Miller Lite

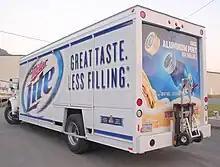
A delivery truck bearing Miller Lite's iconic "Tastes great. Less filling." slogan

As the popularity of the ads and the number of athletes and celebrities that appeared in them grew, Miller produced occasional "alumni" ads featuring all of the stars, generally in some sort of competition between the 'Less Fillings' and the 'Taste Greats'. The ads usually ended with Rodney Dangerfield somehow being the goat of the losing team. In one of the last spots to feature Dangerfield, the Miller Lite alumni are competing in a bowling match. It is the last frame of a tie game, and Ben Davidson grumbles to Dangerfield, "All we need is "one" pin, Rodney." Dangerfield rolls the ball down the lane, only to have it bounce horizontally off the head pin and into the gutter, knocking down zero pins.